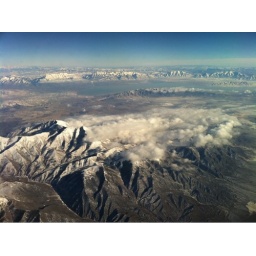
Amazing pic of mountains in Salt Lake City w/ snow & low clouds from my @Delta flight cc @earthXplorer